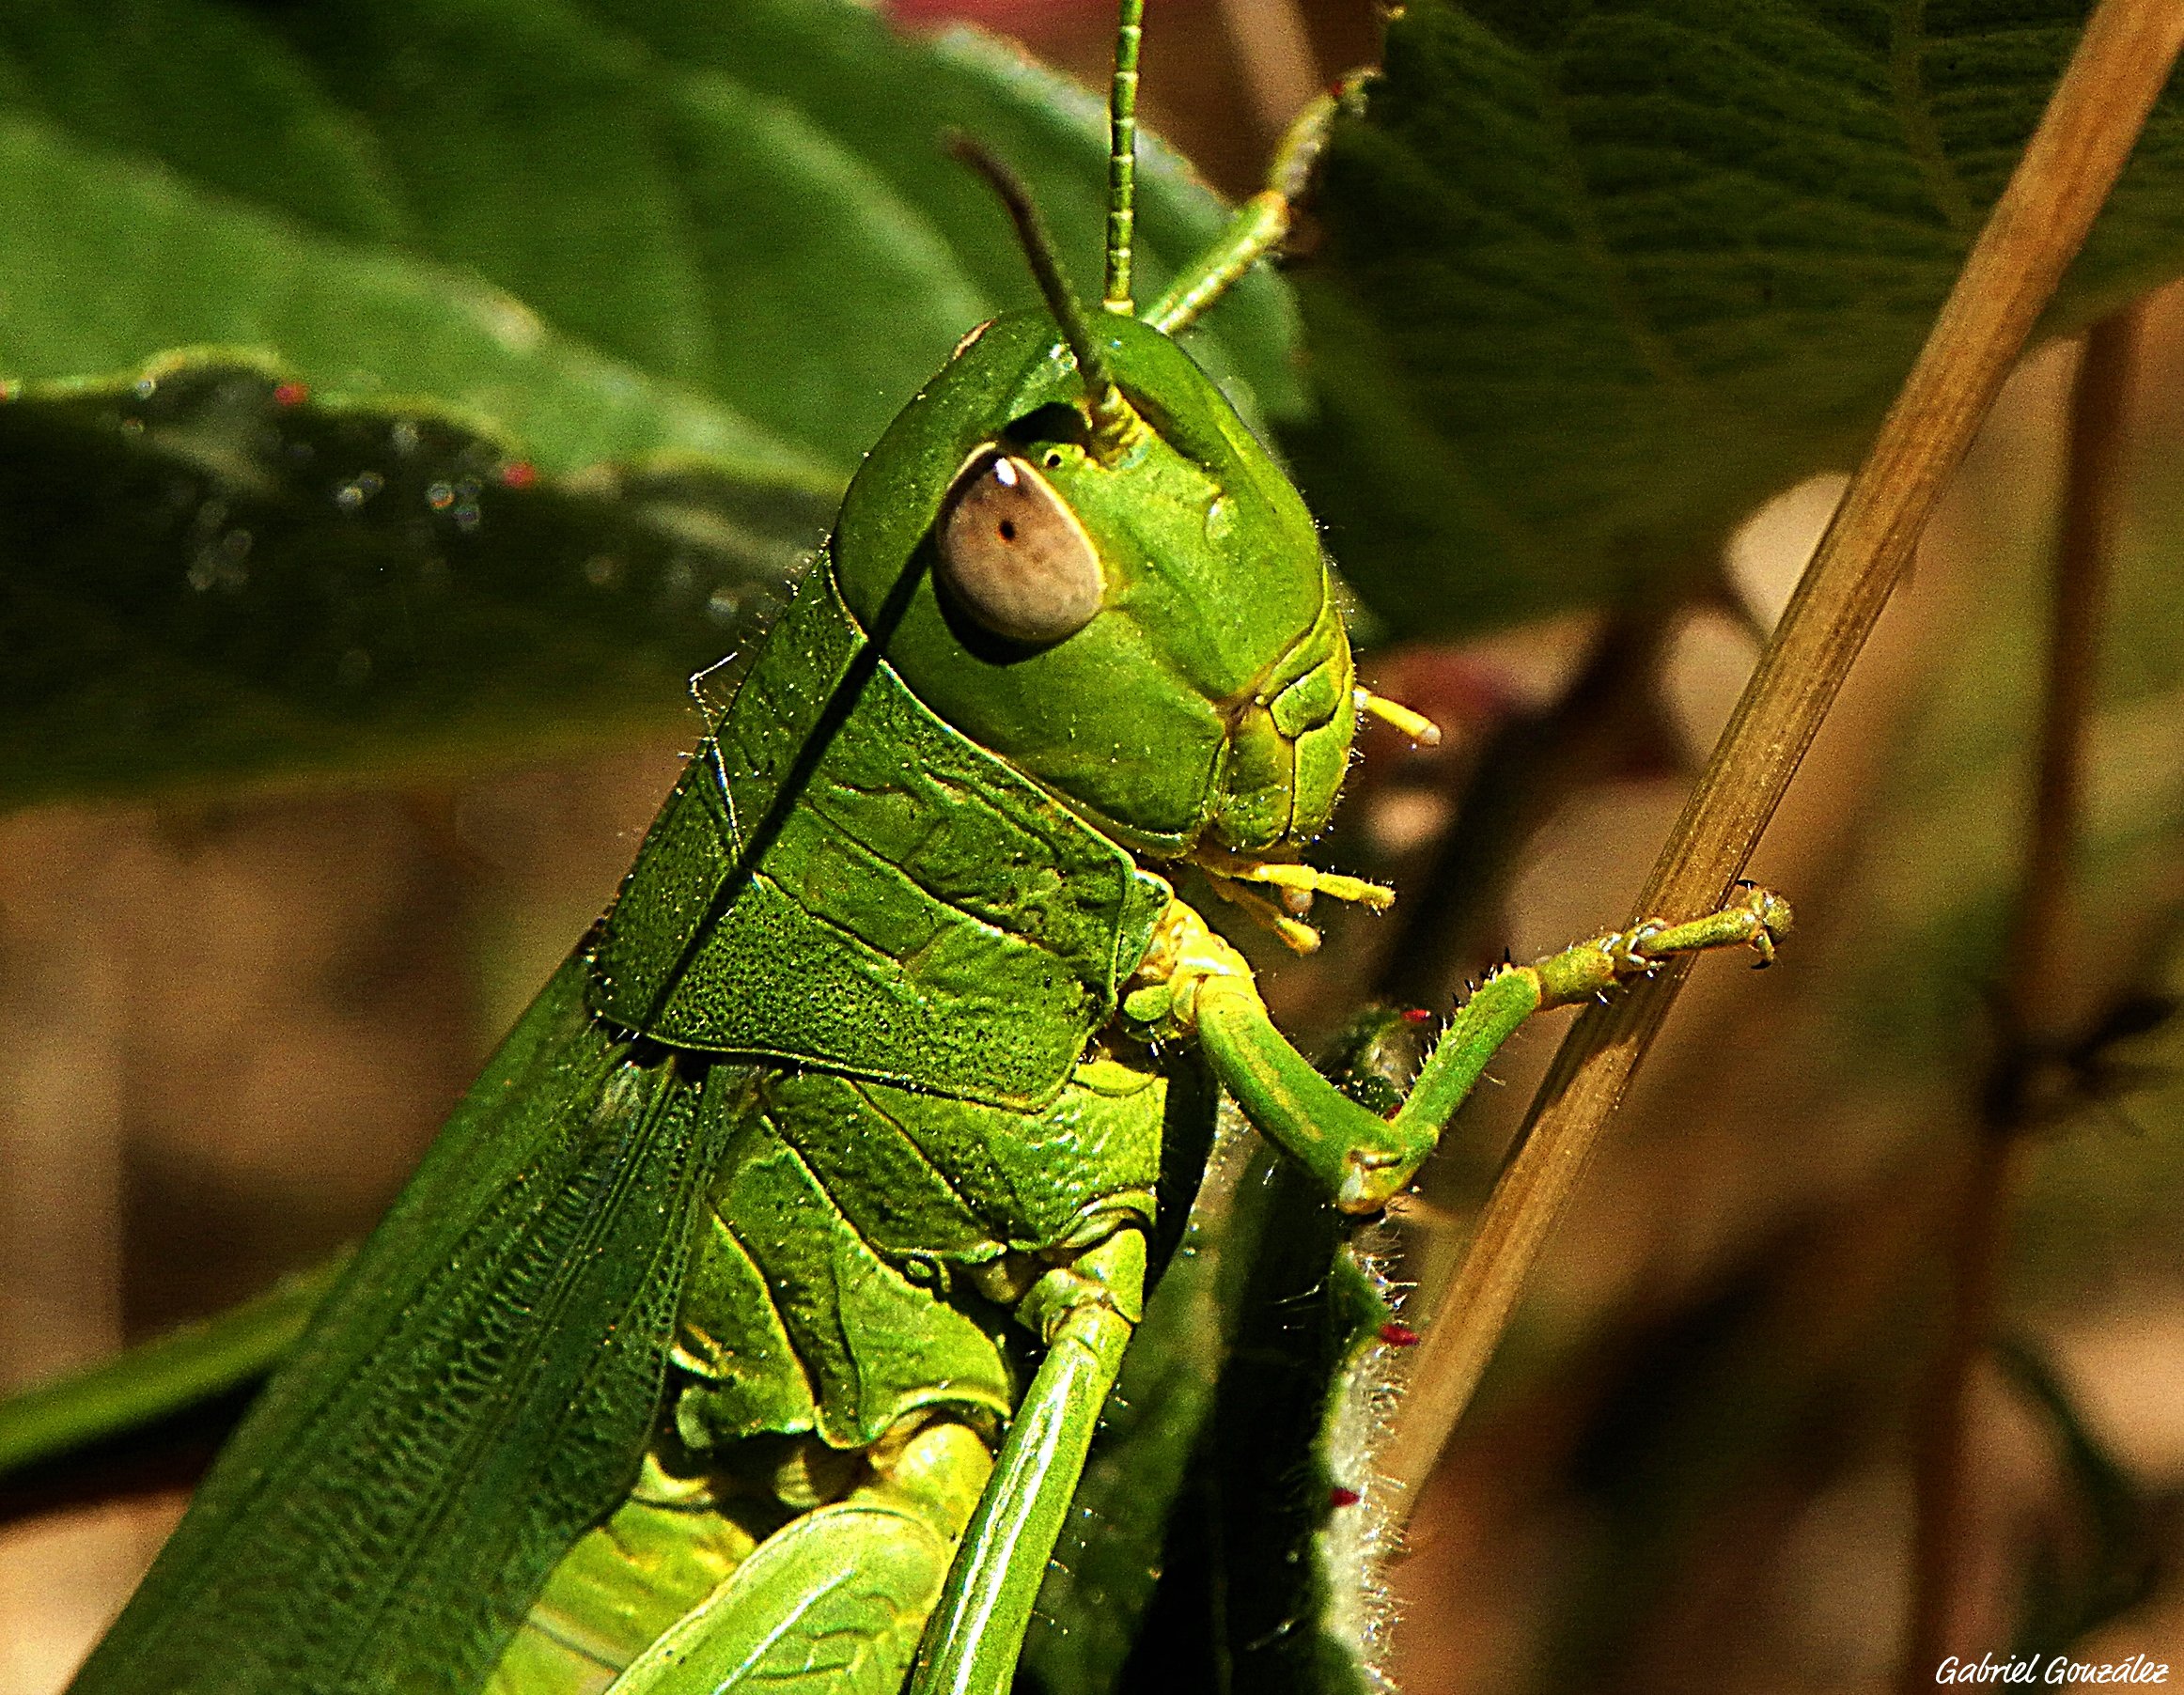
nature, leaf, wildlife, green, jungle, insect, botany, fauna, invertebrate, close up, grasshopper, samsungwb5500, macro photography, cricket like insect